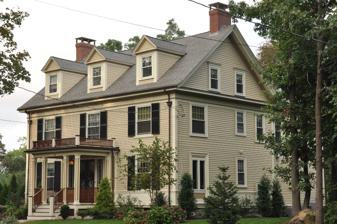
Building: House at 20 Morrison Road
Country: United States of America
Year built: 1890
Historic house in Massachusetts, United States United States historic place House at 20 Morrison Road U.S. National Register of Historic Places Show map of Massachusetts Show map of the United States Location 20 Morrison Rd., Wakefield, Massachusetts Coordinates 42°30′5″N 71°5′25″W / 42.50139°N 71.09028°W / 42.50139; -71.09028 Built 1890 Architectural style Colonial Revival MPS Wakefield MRA NRHP reference No. 89000724 Added to NRHP July 06, 1989 The House at 20 Morrison Road in Wakefield, Massachusetts is a well-preserved Colonial Revival house.  The 2 + 1 ⁄ 2 -story wood-frame house originally had a semicircular portico, a relative rarity in Wakefield.  The porch has turned balusters, and the three roof dormers have pedimented gable ends.  The house was built about 1890 on land originally part of the large estate of Dr. Charles Jordan, that was developed in the 1880s as Wakefield Park. The house was listed on the National Register of Historic Places in 1989. See also National Register of Historic Places listings in Wakefield, Massachusetts National Register of Historic Places listings in Middlesex County, Massachusetts References